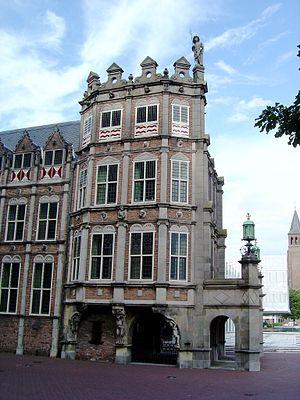
Arnhem est une commune néerlandaise, chef-lieu de la province de Gueldre, dans l'est des Pays-Bas. Arnhem est située sur le Rhin inférieur et compte 150 000 habitants, au 1ᵉʳ janvier 2012, faisant ainsi partie des dix villes les plus peuplées des Pays-Bas.